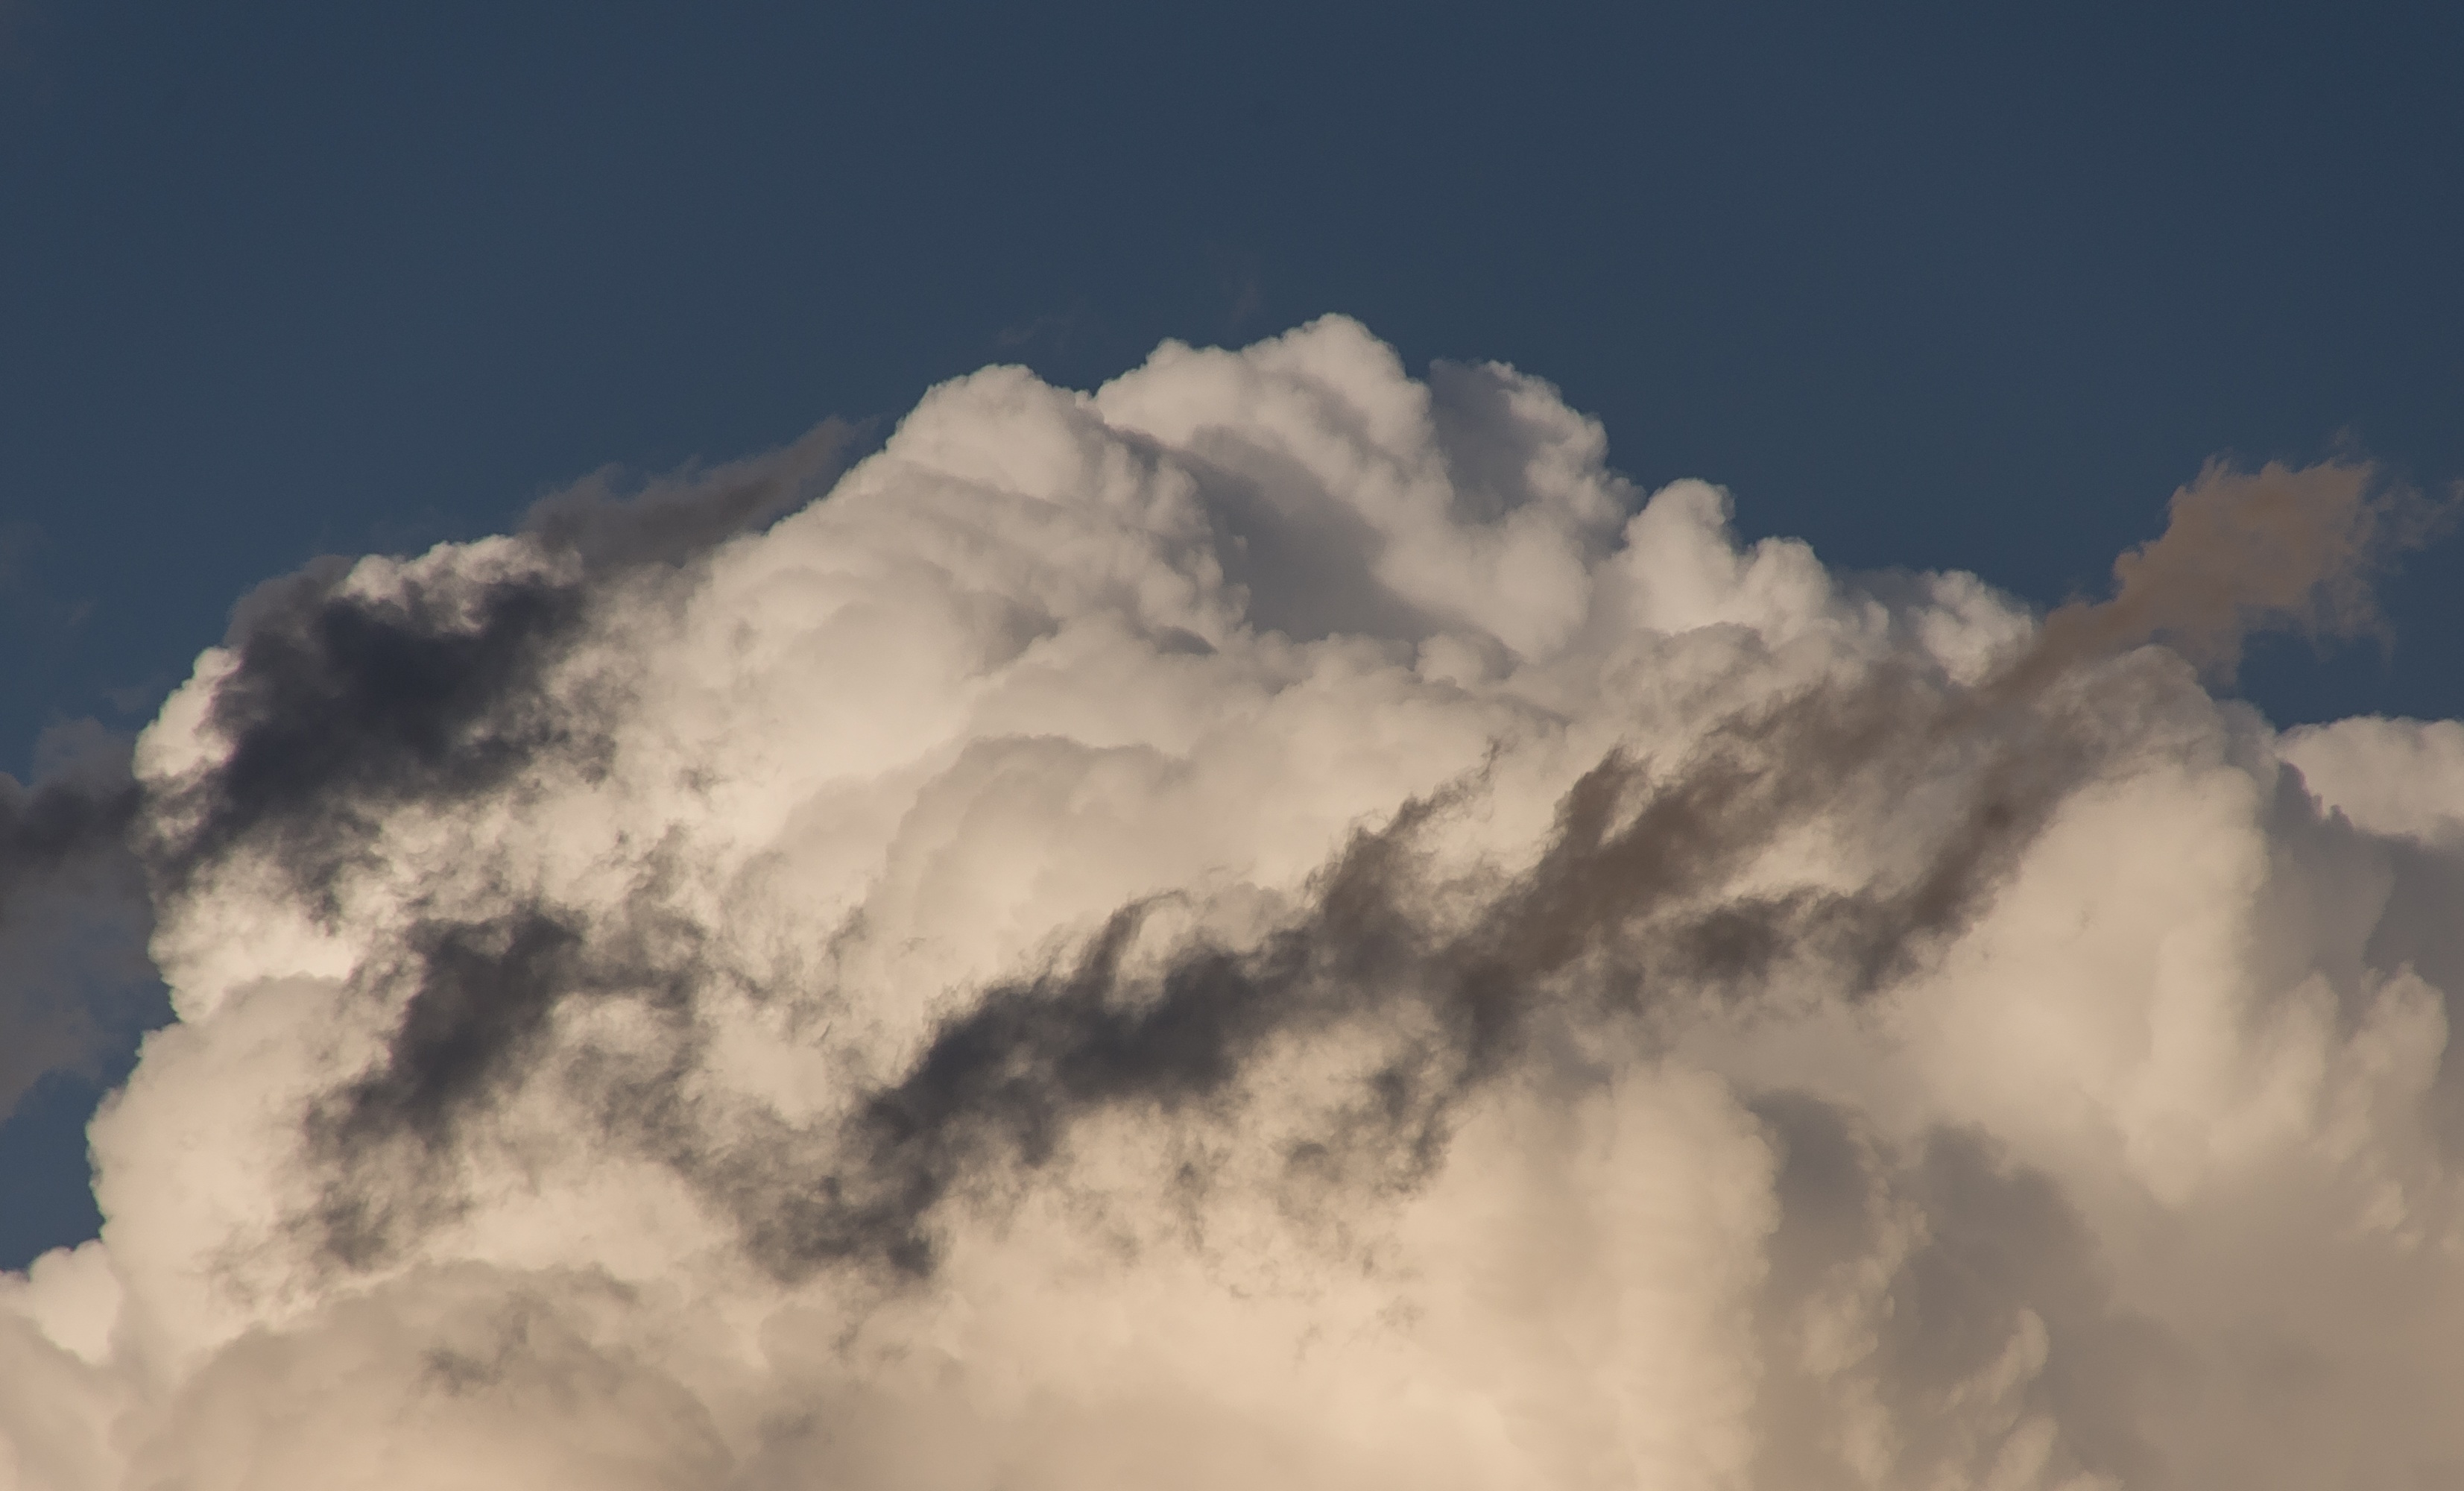
cloud, sky, white, sunlight, atmosphere, daytime, weather, cumulus, blue, australia, grey, dramatic, shape, meteorological phenomenon, atmosphere of earth